Drama

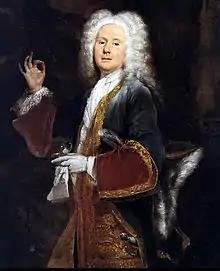
Colley Cibber as the extravagant and affected Lord Foppington, "brutal, evil, and smart", in Vanbrugh's "The Relapse" (1696)

Restoration comedy refers to English comedies written and performed in England during the Restoration period from 1660 to 1710. Comedy of manners is used as a synonym of Restoration comedy. After public theatre had been banned by the Puritan regime, the re-opening of the theatres in 1660 with the Restoration of Charles II signalled a renaissance of English drama. Restoration comedy is known for its sexual explicitness, urbane, cosmopolitan wit, up-to-the-minute topical writing, and crowded and bustling plots. Its dramatists stole freely from the contemporary French and Spanish stage, from English Jacobean and Caroline plays, and even from Greek and Roman classical comedies, combining the various plotlines in adventurous ways. Resulting differences of tone in a single play were appreciated rather than frowned on, as the audience prized "variety" within as well as between plays. Restoration comedy peaked twice. The genre came to spectacular maturity in the mid-1670s with an extravaganza of aristocratic comedies. Twenty lean years followed this short golden age, although the achievement of the first professional female playwright, Aphra Behn, in the 1680s is an important exception. In the mid-1690s, a brief second Restoration comedy renaissance arose, aimed at a wider audience. The comedies of the golden 1670s and 1690s peak times are significantly different from each other.